Felipe Nasr

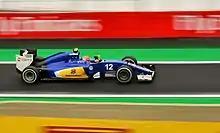
Nasr driving for Sauber at the 2015 Brazilian Grand Prix

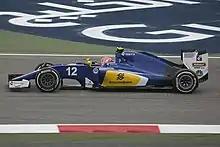
Nasr driving for Sauber at the 2016 Bahrain Grand Prix

On 5 November 2014, it was announced that Nasr would drive for Sauber in . In his first race with the team in Australia, Nasr finished in fifth position, the highest placing for a Brazilian driver making a Grand Prix début.